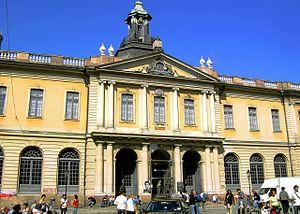
Les lieux de mémoire littéraires, dans l'acception ordinaire de l'expression, moins large que la définition adoptée par Pierre Nora, désignent les lieux marqués par le souvenir d'une présence d'un écrivain ou d'un événement lié à la littérature.
L'Académie Suédoise est une des académies royales de Suède. Fondée en 1786 par le roi Gustave III afin de promouvoir la grandeur culturelle du royaume suédois, elle décerne notamment les prix Nobel de littérature.
Östen Sjöstrand, né le 16 juin 1925 à Göteborg, décédé le 13 mai 2006, est un poète et traducteur suédois, membre de l’Académie suédoise depuis 1975, rédacteur en chef du magazine culturel Artes.